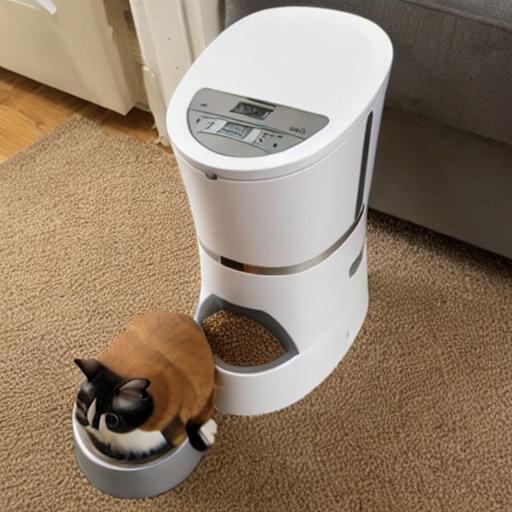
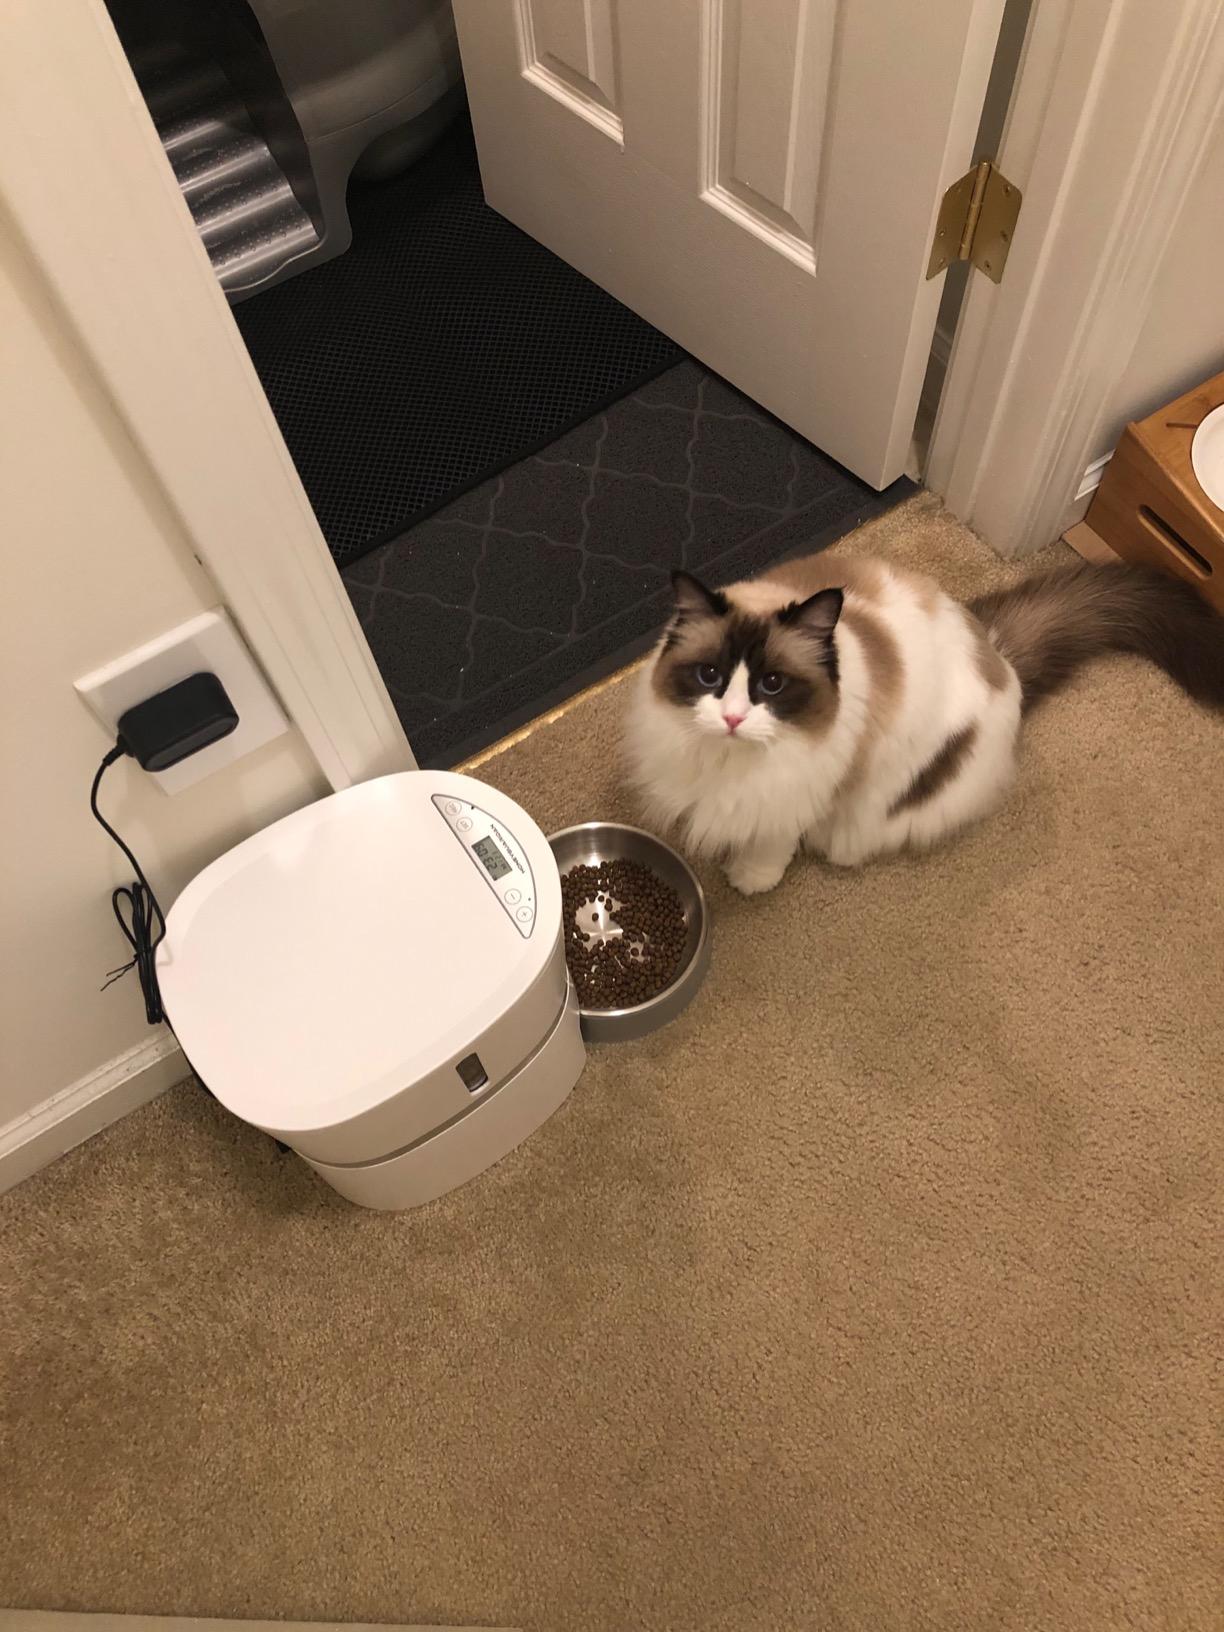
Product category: items_feeder
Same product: no